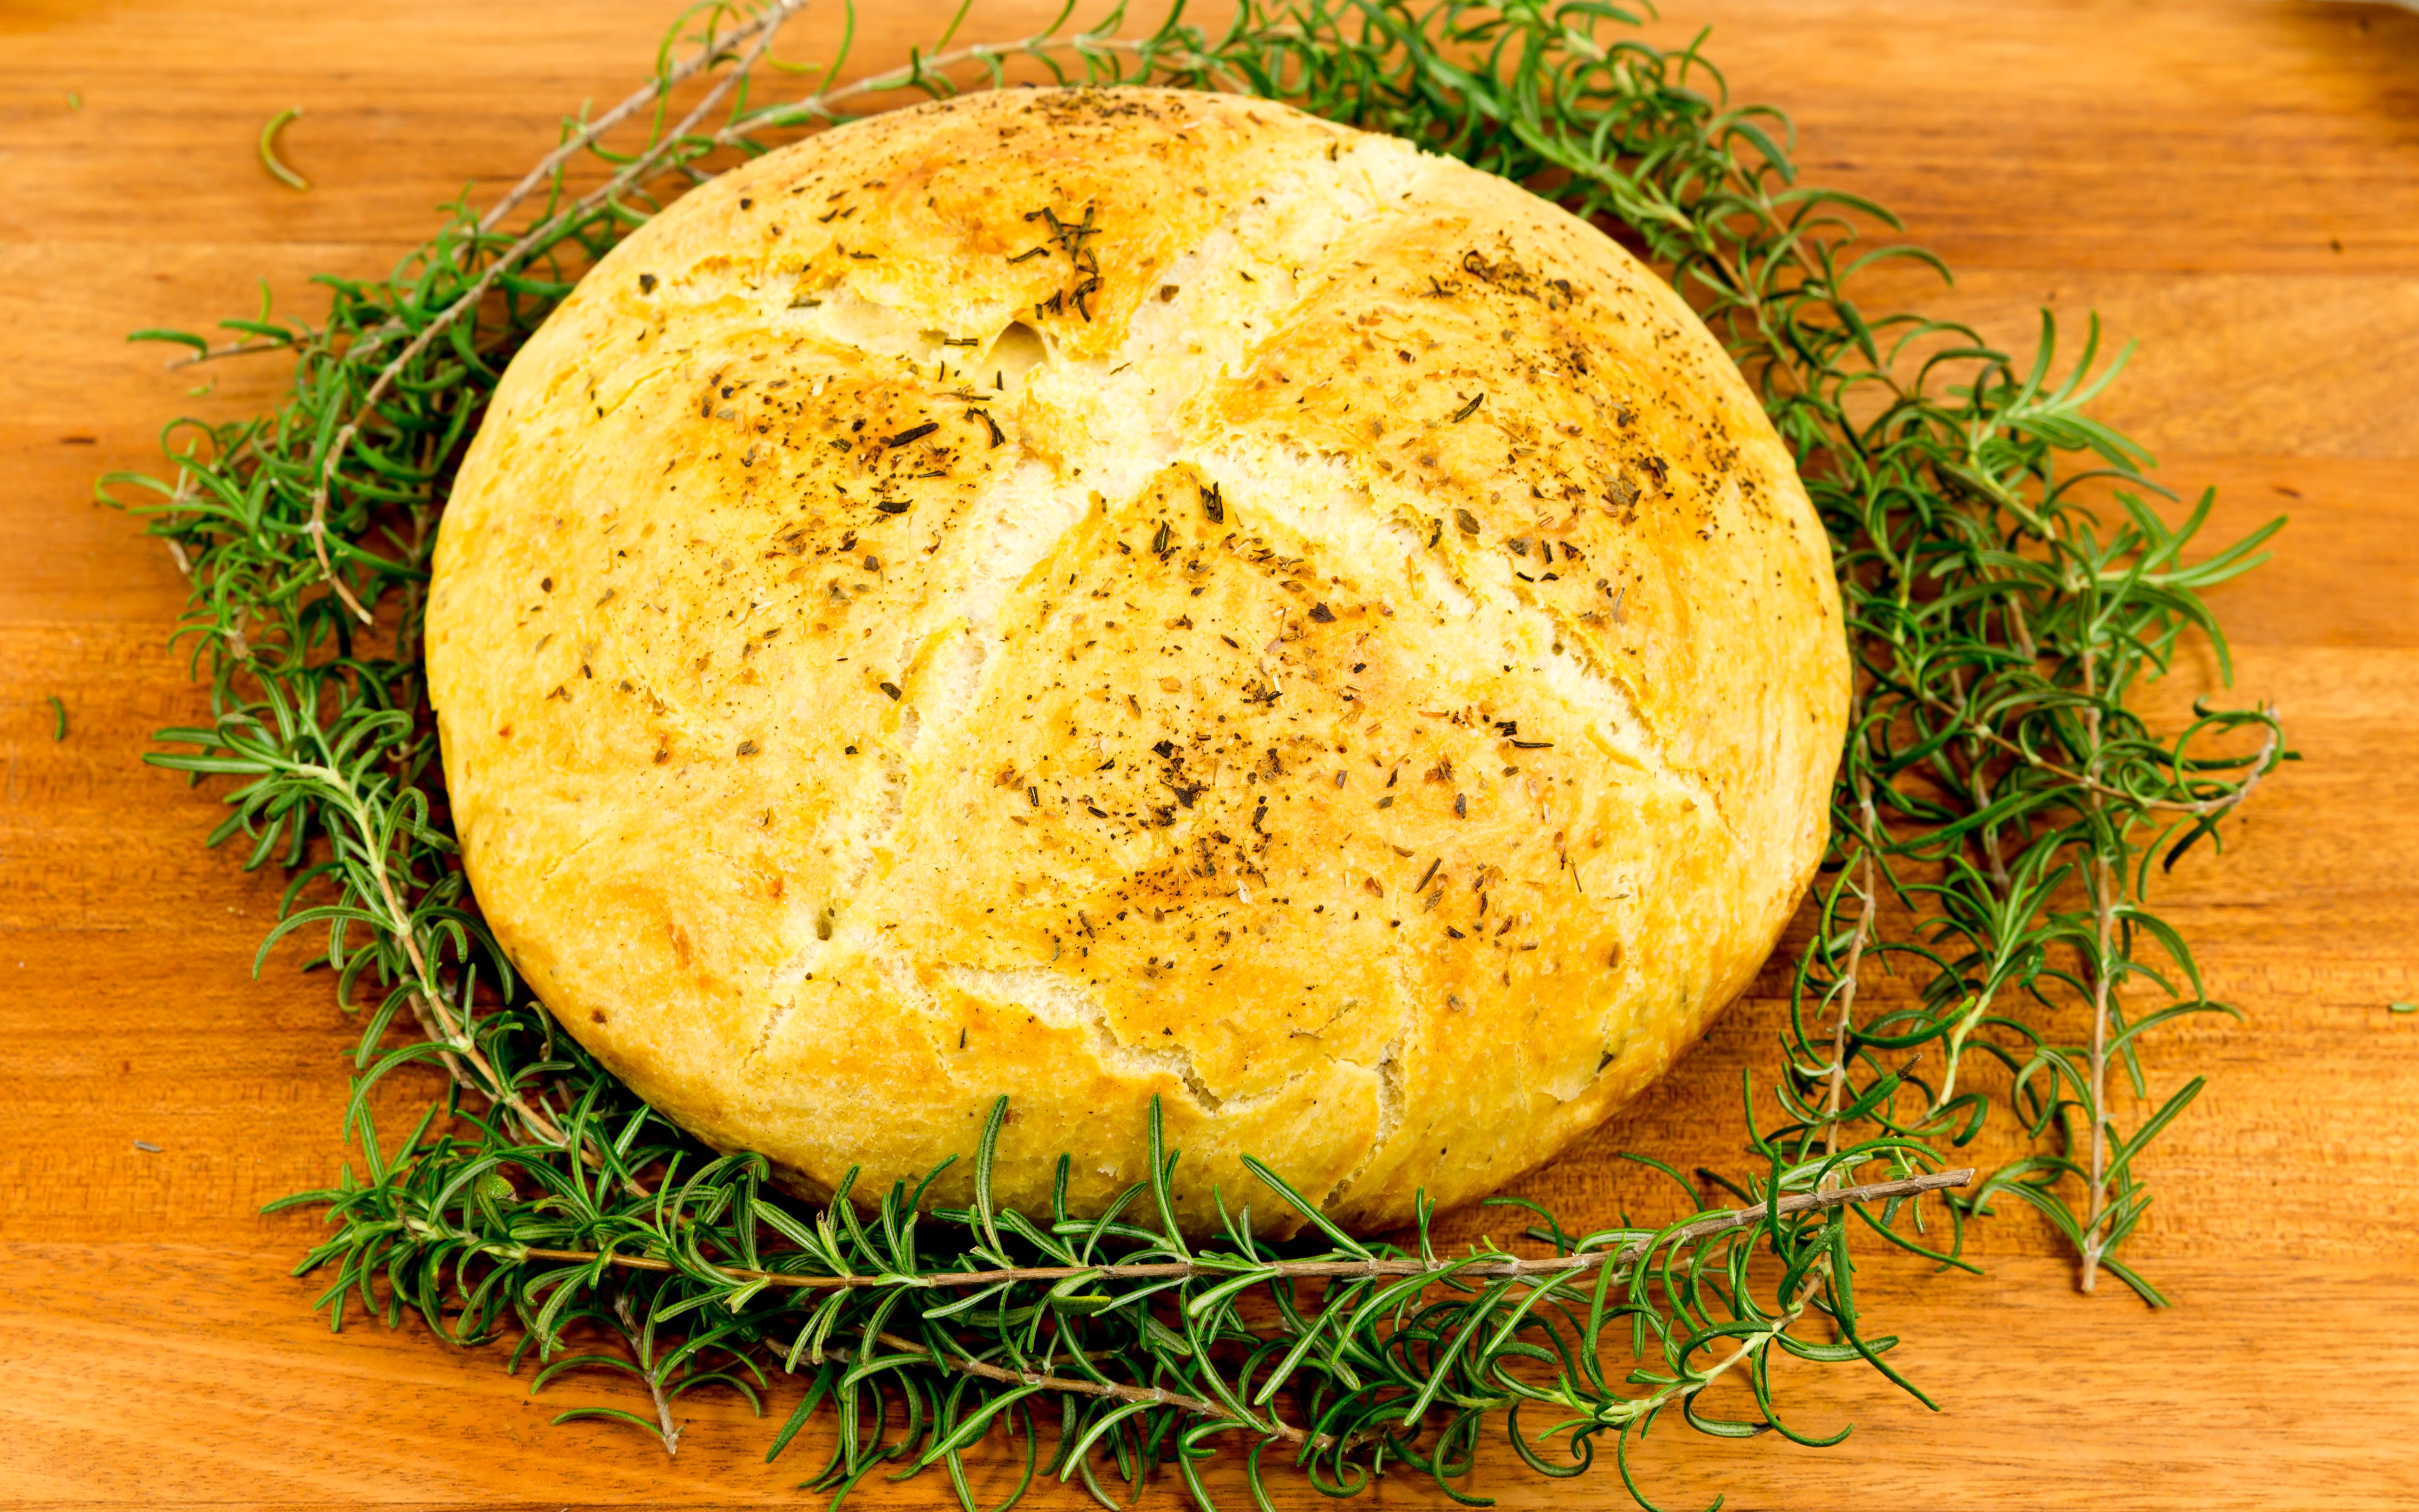
home, dish, meal, food, cooking, herb, produce, vegetable, breakfast, homemade, bread, loaf, coconut, made, baked goods, grass family, dutch oven bread